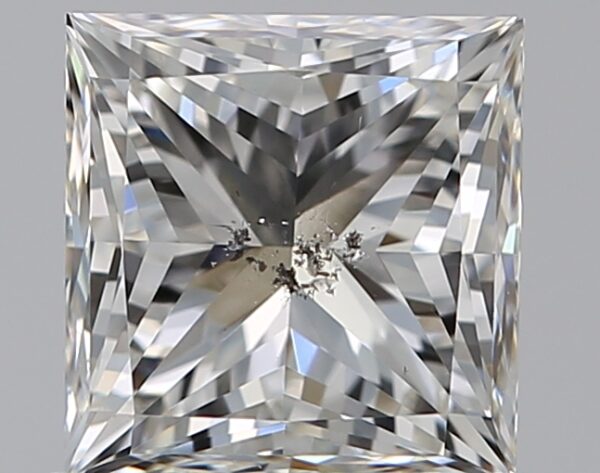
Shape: princess
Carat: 1
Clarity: I1
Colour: I
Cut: VG
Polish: EX
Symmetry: VG
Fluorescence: N
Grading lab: GIA
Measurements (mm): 5.34 x 5.26 x 3.98